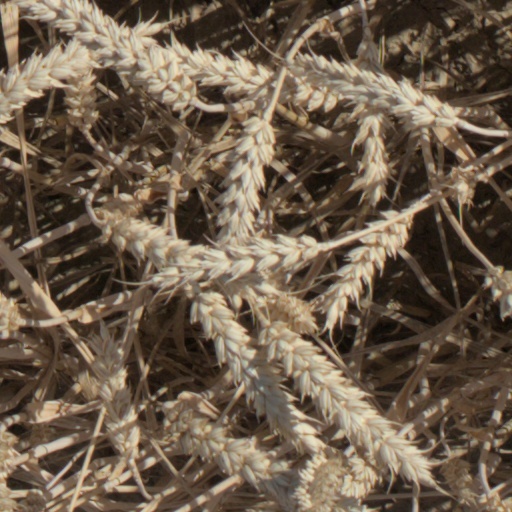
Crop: wheat